Aberdeen Western Peripheral Route

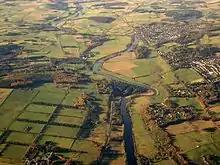
Maryculter Bridge in 2005, prior to the construction of the AWPR. The River Dee Crossing now stands to the east

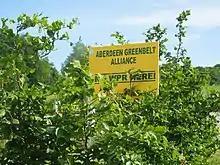
Original Aberdeen Greenbelt Alliance protest poster

The Aberdeen Western Peripheral Route (AWPR), unofficially also the City of Aberdeen Bypass, is a major road that wraps around the city of Aberdeen, Scotland. The road stretches north from Stonehaven through Kincardineshire and crosses both the River Dee and River Don before terminating at Blackdog. The main stretch of the AWPR is in length.